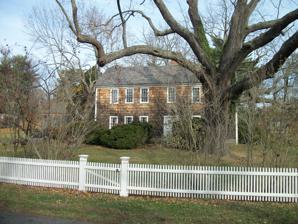
Building: Sherwood-Jayne House
Country: United States of America
Year built: 1730
Historic house in New York, United States United States historic place Sherwood-Jayne House U.S. National Register of Historic Places The Sherwood-Jayne House as seen from Old Post Road in East Setauket, November 15, 2013. Show map of New York Show map of the United States Location 55 Old Post Rd., East Setauket, New York Coordinates 40°56′21.36″N 73°5′19.63″W / 40.9392667°N 73.0887861°W / 40.9392667; -73.0887861 Area 2.07 acres (0.84 ha) Built 1730 Architectural style Saltbox NRHP reference No. 09000969 Added to NRHP February 26, 2009 Sherwood-Jayne House is a historic home and related buildings located at East Setauket in Suffolk County, New York .  The property encompasses a two-story dwelling, as well as five accessory buildings, mature planting, split-rail and picket fences, and other landscape features.  The construction dates of the house spans from about 1730 to 1940.  It is a two-story, six-bay saltbox form dwelling with a two-story rear extension that forms an L-shaped plan.  The five accessory structures are a large bar, carriage house , corn crib, prive , and pump house. A north addition to the house was designed by architect Arthur C. Nash . It was added to the National Register of Historic Places in 2009. The house is now owned by the Society for the Preservation of Long Island Antiquities .  It has been furnished with period antiques and is open for visits seasonally by appointment. References